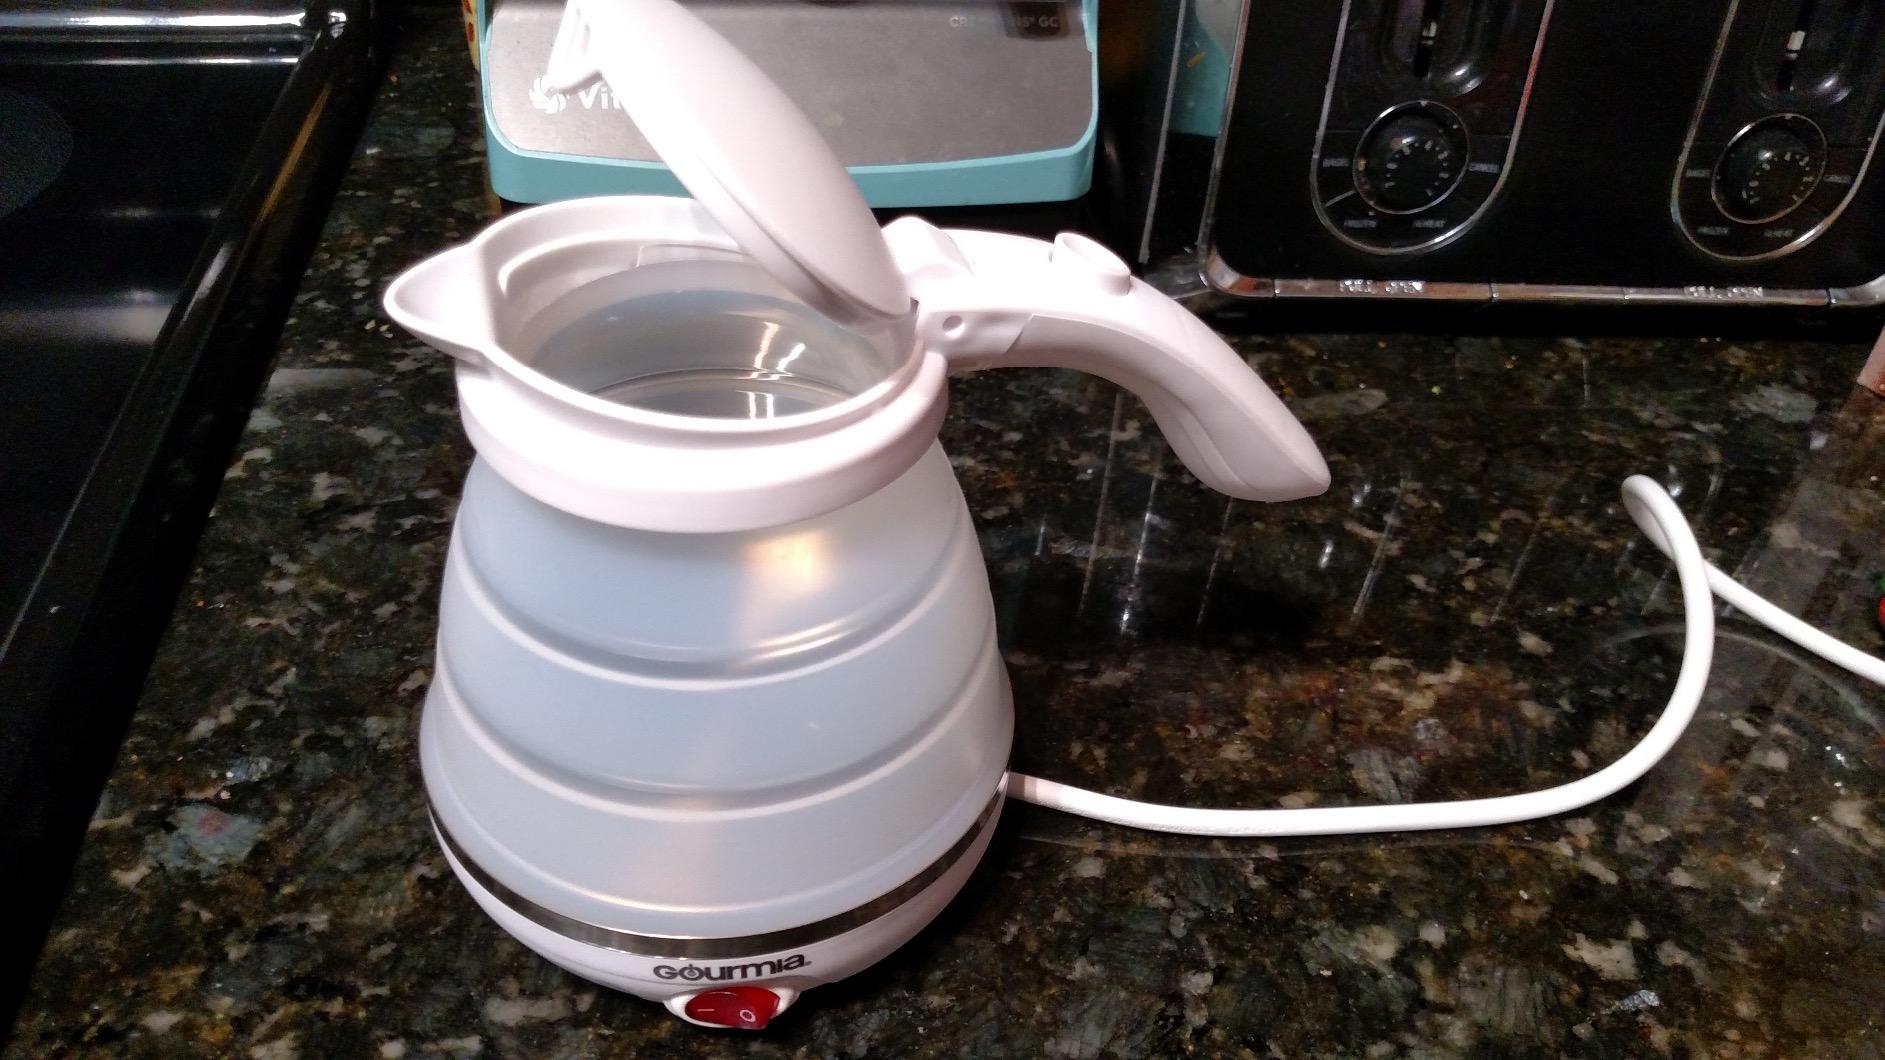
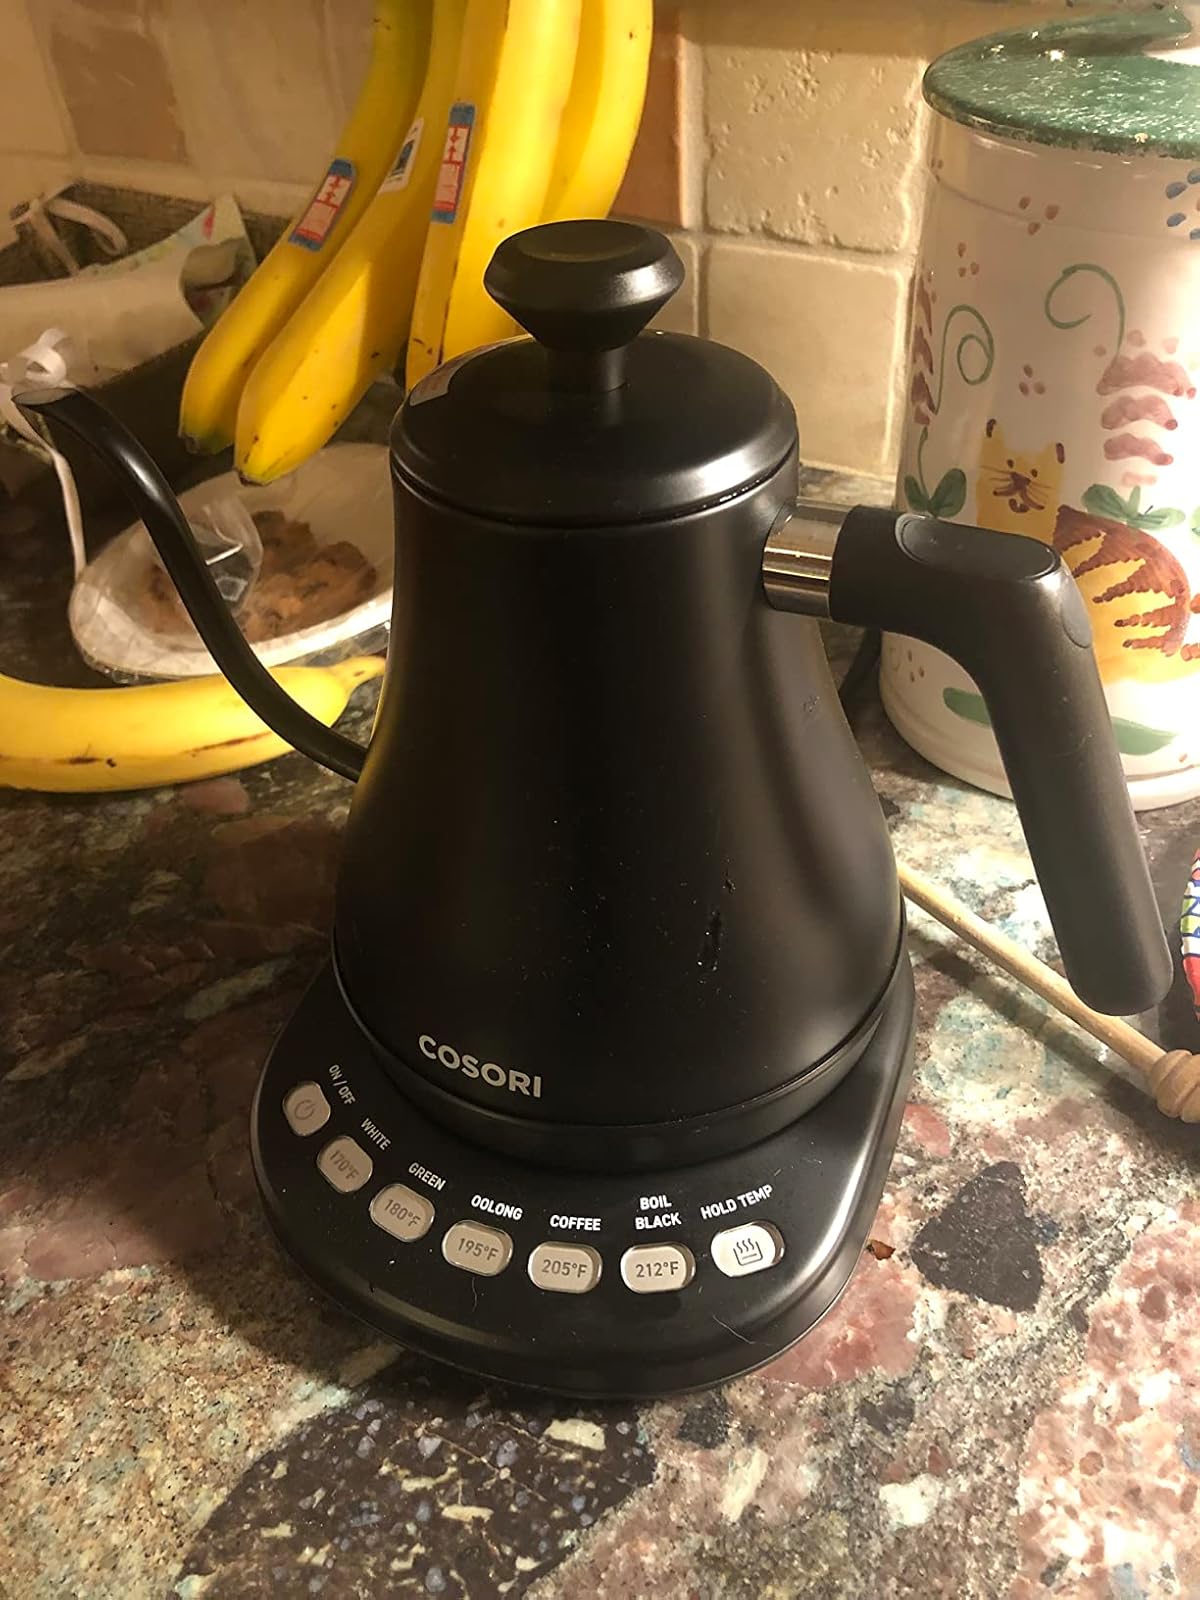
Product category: items_kettle
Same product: no